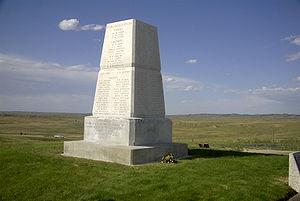
Cette liste recense les monuments nationaux américains.